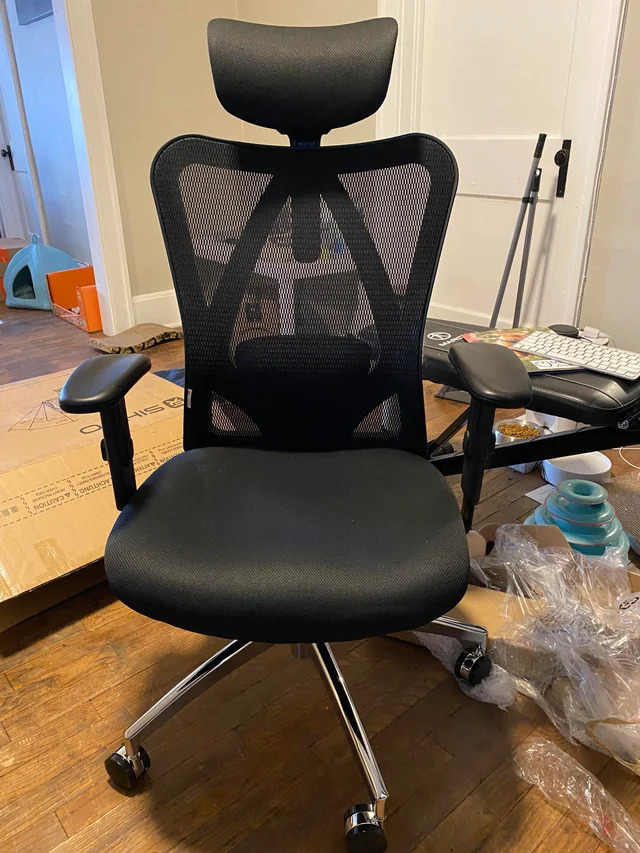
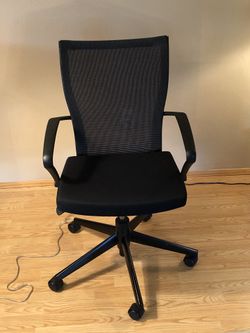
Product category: items_chair
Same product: no